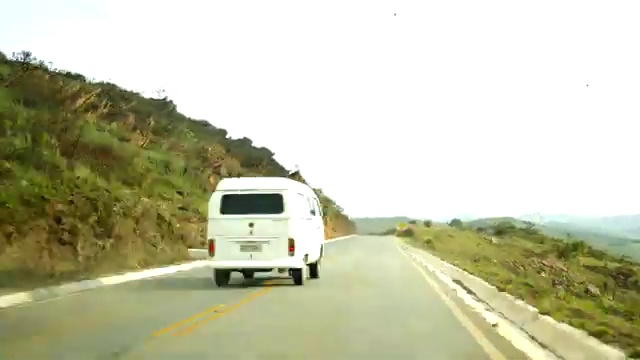
Fire: no
Smoke: no